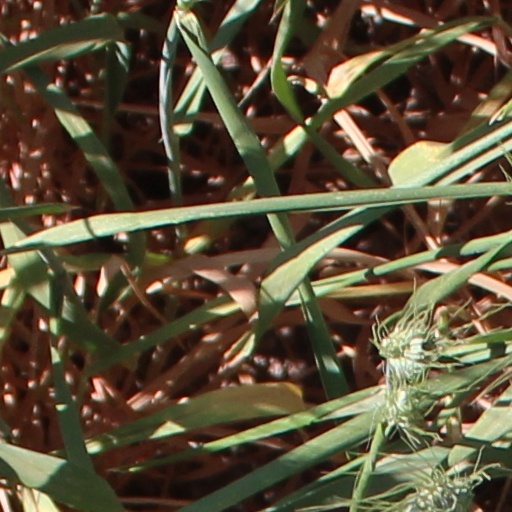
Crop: wheat